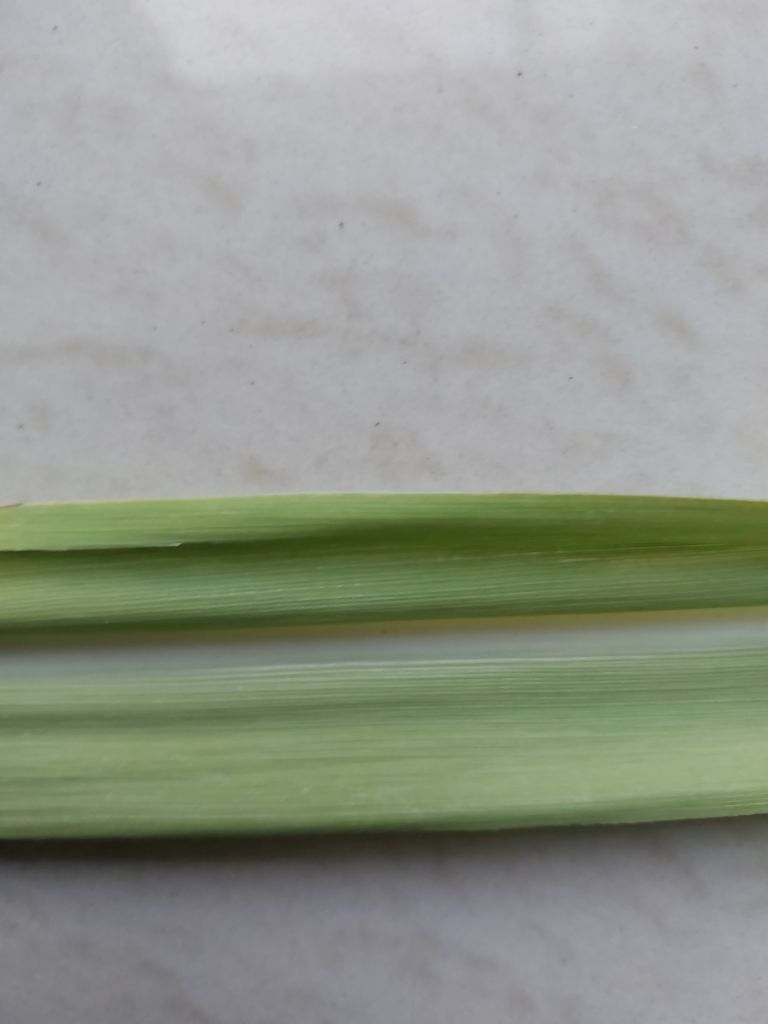
Label: Viral Disease